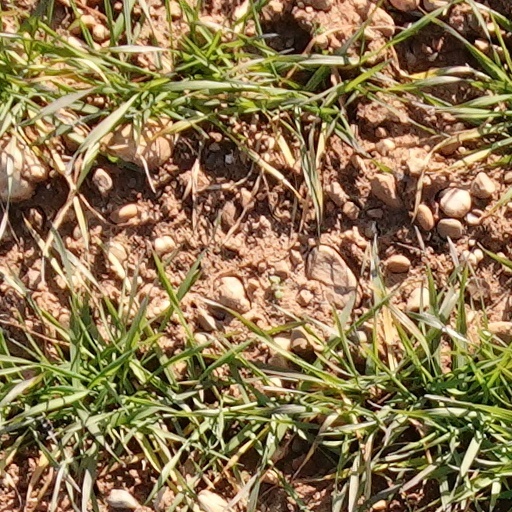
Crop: wheat